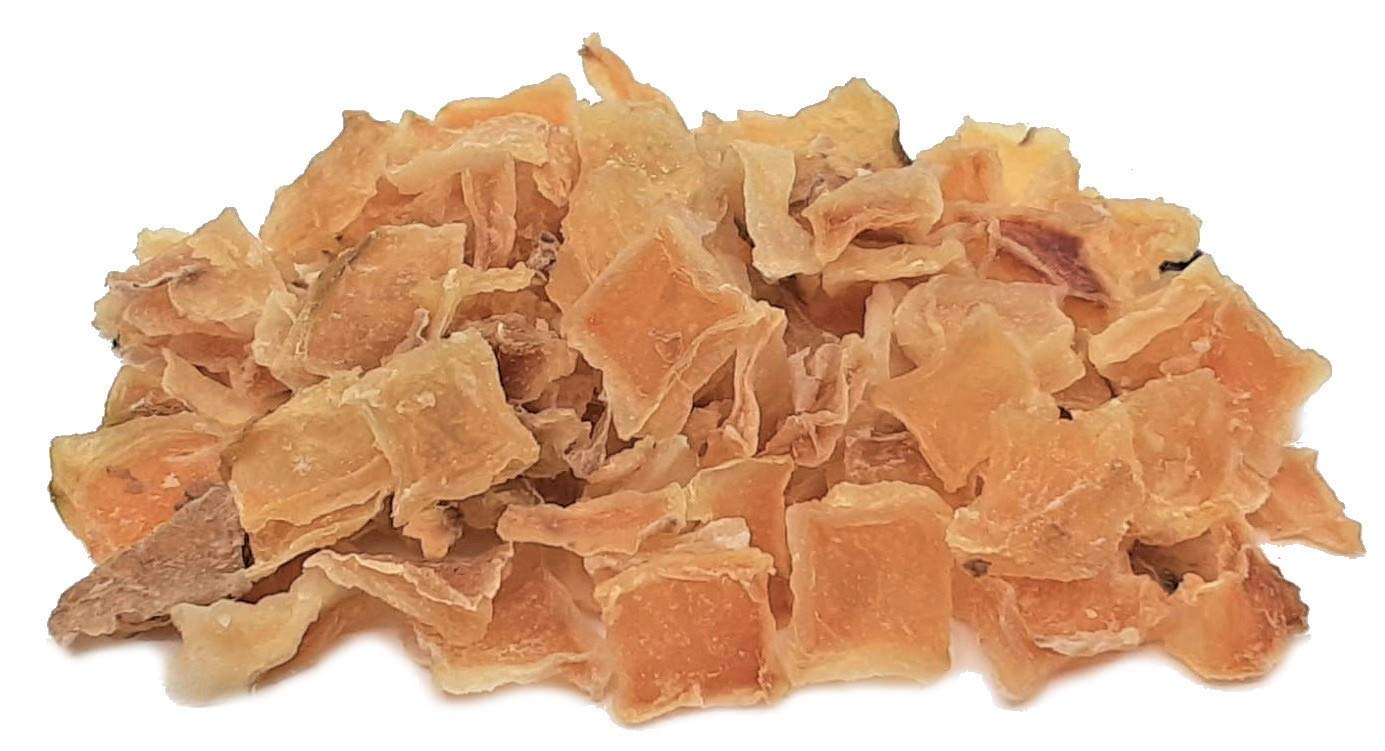
Item Name: Gourmet Dehydrated Potato Dices by Its Delish, 2 Lbs Bulk Bag | Dried Chopped Potatoes | Raw Dry Vegetables for Cooking, Camping, Backpacking, Emergency Food Supply | Natural, Vegan, Kosher
Bullet Point 1: GREAT POTATO STOCK – Its Delish's Dried Sweet Potatoes are the best choice for midnight or instant cravings because of its multiple uses. You can have these Diced Potatoes in soups and casseroles. You can also use dehydrated snacks & dehydrated dried potato dice to fill and bake new dishes to add a bold taste and hearty flavor to your food.
Bullet Point 2: DELICIOUS & HEALTHY – Potato Dices are not only delicious but good for your health and diet too. Our ingredients are free of artificial colors or flavors. With the added benefit of being low in sodium, you can enjoy Its Delish's potato dices without feeling guilty. It's excellent on side dishes and is a delicious snack all on its own. - For best results, soak for six hours or overnight before use, or sprinkle into soups and slow cooker recipes.
Bullet Point 3: UNIVERSAL FOOD WITH VERSATILITY – Its Delish's diced potatoes are perfect for camping, everyday cooking, or to store in case of emergencies and use as survival food. These dried dice potatoes are ready to be used in your favorite recipes today. Our products work great for meals in a bag or reusable jar, and you can store items for a more extended period.
Bullet Point 4: QUALITY ASSURANCE, PACKAGED IN THE USA – Its Delish's potatoes dices are always produced and processed in the USA. Potato moisture is removed from the product in a unique drying process and masterfully get it dried to give the product the best crunch and quality assurance. Our dehydrated dried potato dices are crunchy, mild, and are beneficial for the body. Raw and ready to cook!
Bullet Point 5: YOU ARE VALUABLE – We cherish your involvement in our brand more than everything else. It is Certified Kosher OU Packaged in the USA non-GMO, No MSG, Gluten-Free. Its Delish’s USFDA certified dehydrated dried potato dice has been hand-picked fresh at the height of ripeness taste from the exotic so that you can enjoy all of the health benefits that come from this proven spice locked in foil bags.
Product Description: Premium Whole Dried Potato Dices Dehydrated Potatoes Dices & Flakes by Its Delish 100% natural and fresh and dehydrated potato dice by its Delish is the fresh and best-tasting product free from GMOs or additives. Our sweet frozen Potato Dices is a tasty and nutritious dried vegetable that adds a great taste to your meal. Dried potato snacks are great for so many recipes and useful for easy veggie soups, beef stew, backpacking trips, crockpot dinners, dry beans dishes, couscous, scrambled eggs, soups, chips, baking, and broth. Aside from its tremendous and practical everyday use, it will serve you well on camping trips and emergency food supply. We always ensure the quality of all our products so that you get the very best of everything. Its Delish products carry a full selection of beans and grains, wild rice, air dried vegetables, freeze-dried fruits, and freeze-dried vegetables. These are also kosher and packaged carefully by hand for optimum quality, care, and freshness. About It's Delish!It's Delish was established in 1992 and is located in North Hollywood, California. It's Delish is a food manufacturer and distributor who produces over 500 gourmet food products including licorice, sour belts, taffies, caramels, Jordan almonds, chocolates, nuts, fruits, trail mixes, spices, and spice blends. It's Delish also produces organics and all natural products. We give you the opportunity to order from the factory direct!It's Delish! prides itself on the four pillars that are at the foundation of everything we do. Innovation Quality Value Service
Value: 32.0
Unit: Ounce

Price: 34.99